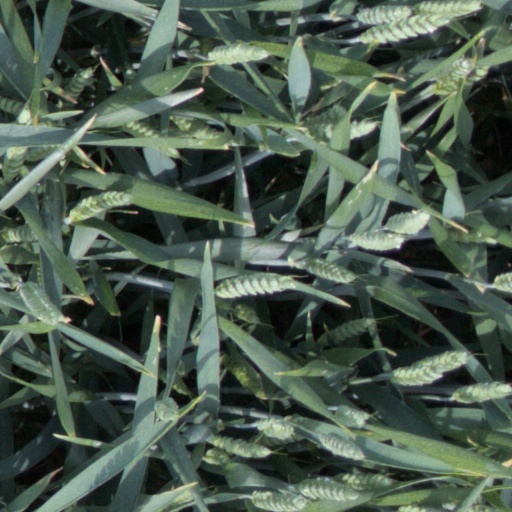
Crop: wheat